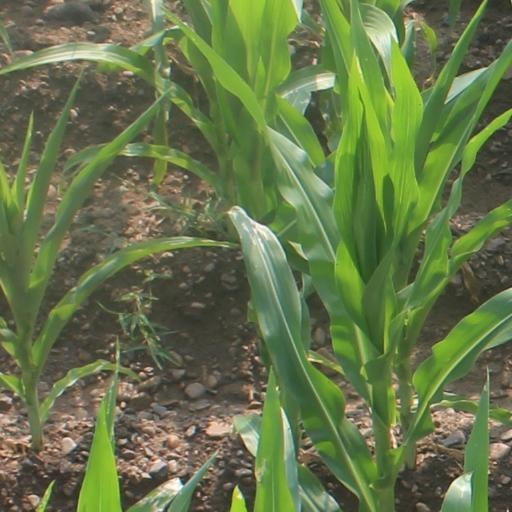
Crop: maize; corn